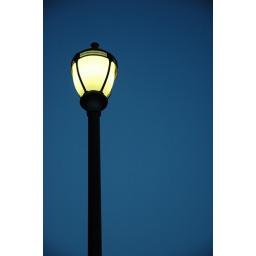
Lightpost against dark blue sky at dusk.